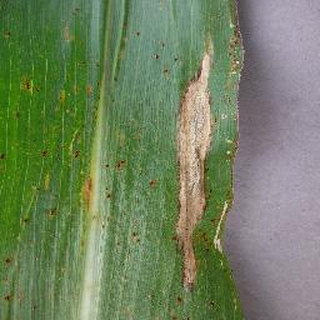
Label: corn_northern_leaf_blight